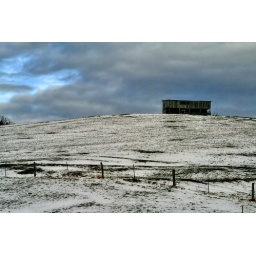
A little barn sits at the top of a snow covered hill on a back road in Craig County, Virginia.